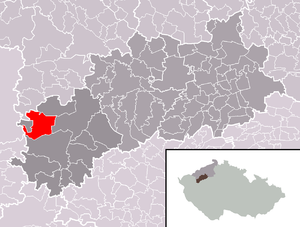
Nepomyšl est un bourg du district de Louny, dans la région d'Ústí nad Labem, en Tchéquie. Sa population s'élevait à 411 habitants en 2018.